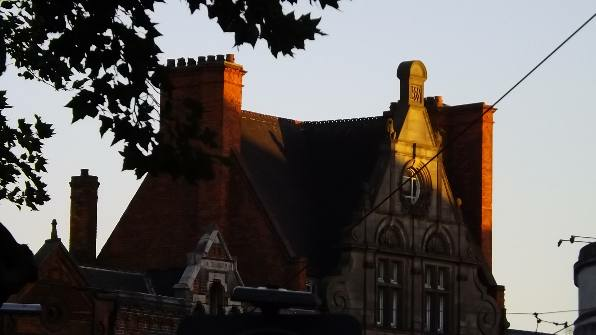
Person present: No